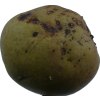
Label: pear